Otto Erdmann (painter)

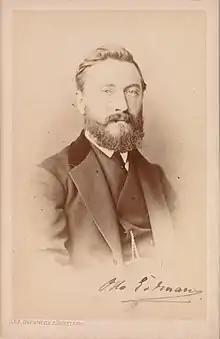
Otto Wilhelm Eduard Erdmann

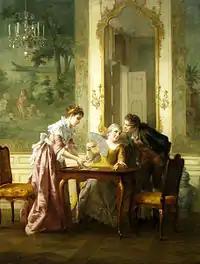
The Card Game

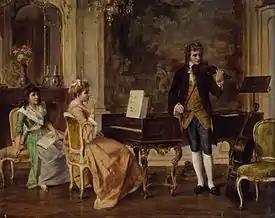
Music

Otto Wilhelm Eduard Erdmann (7 December 1834, Leipzig - 9 December 1905, Düsseldorf) was a German genre painter in the Rococo Revival style.